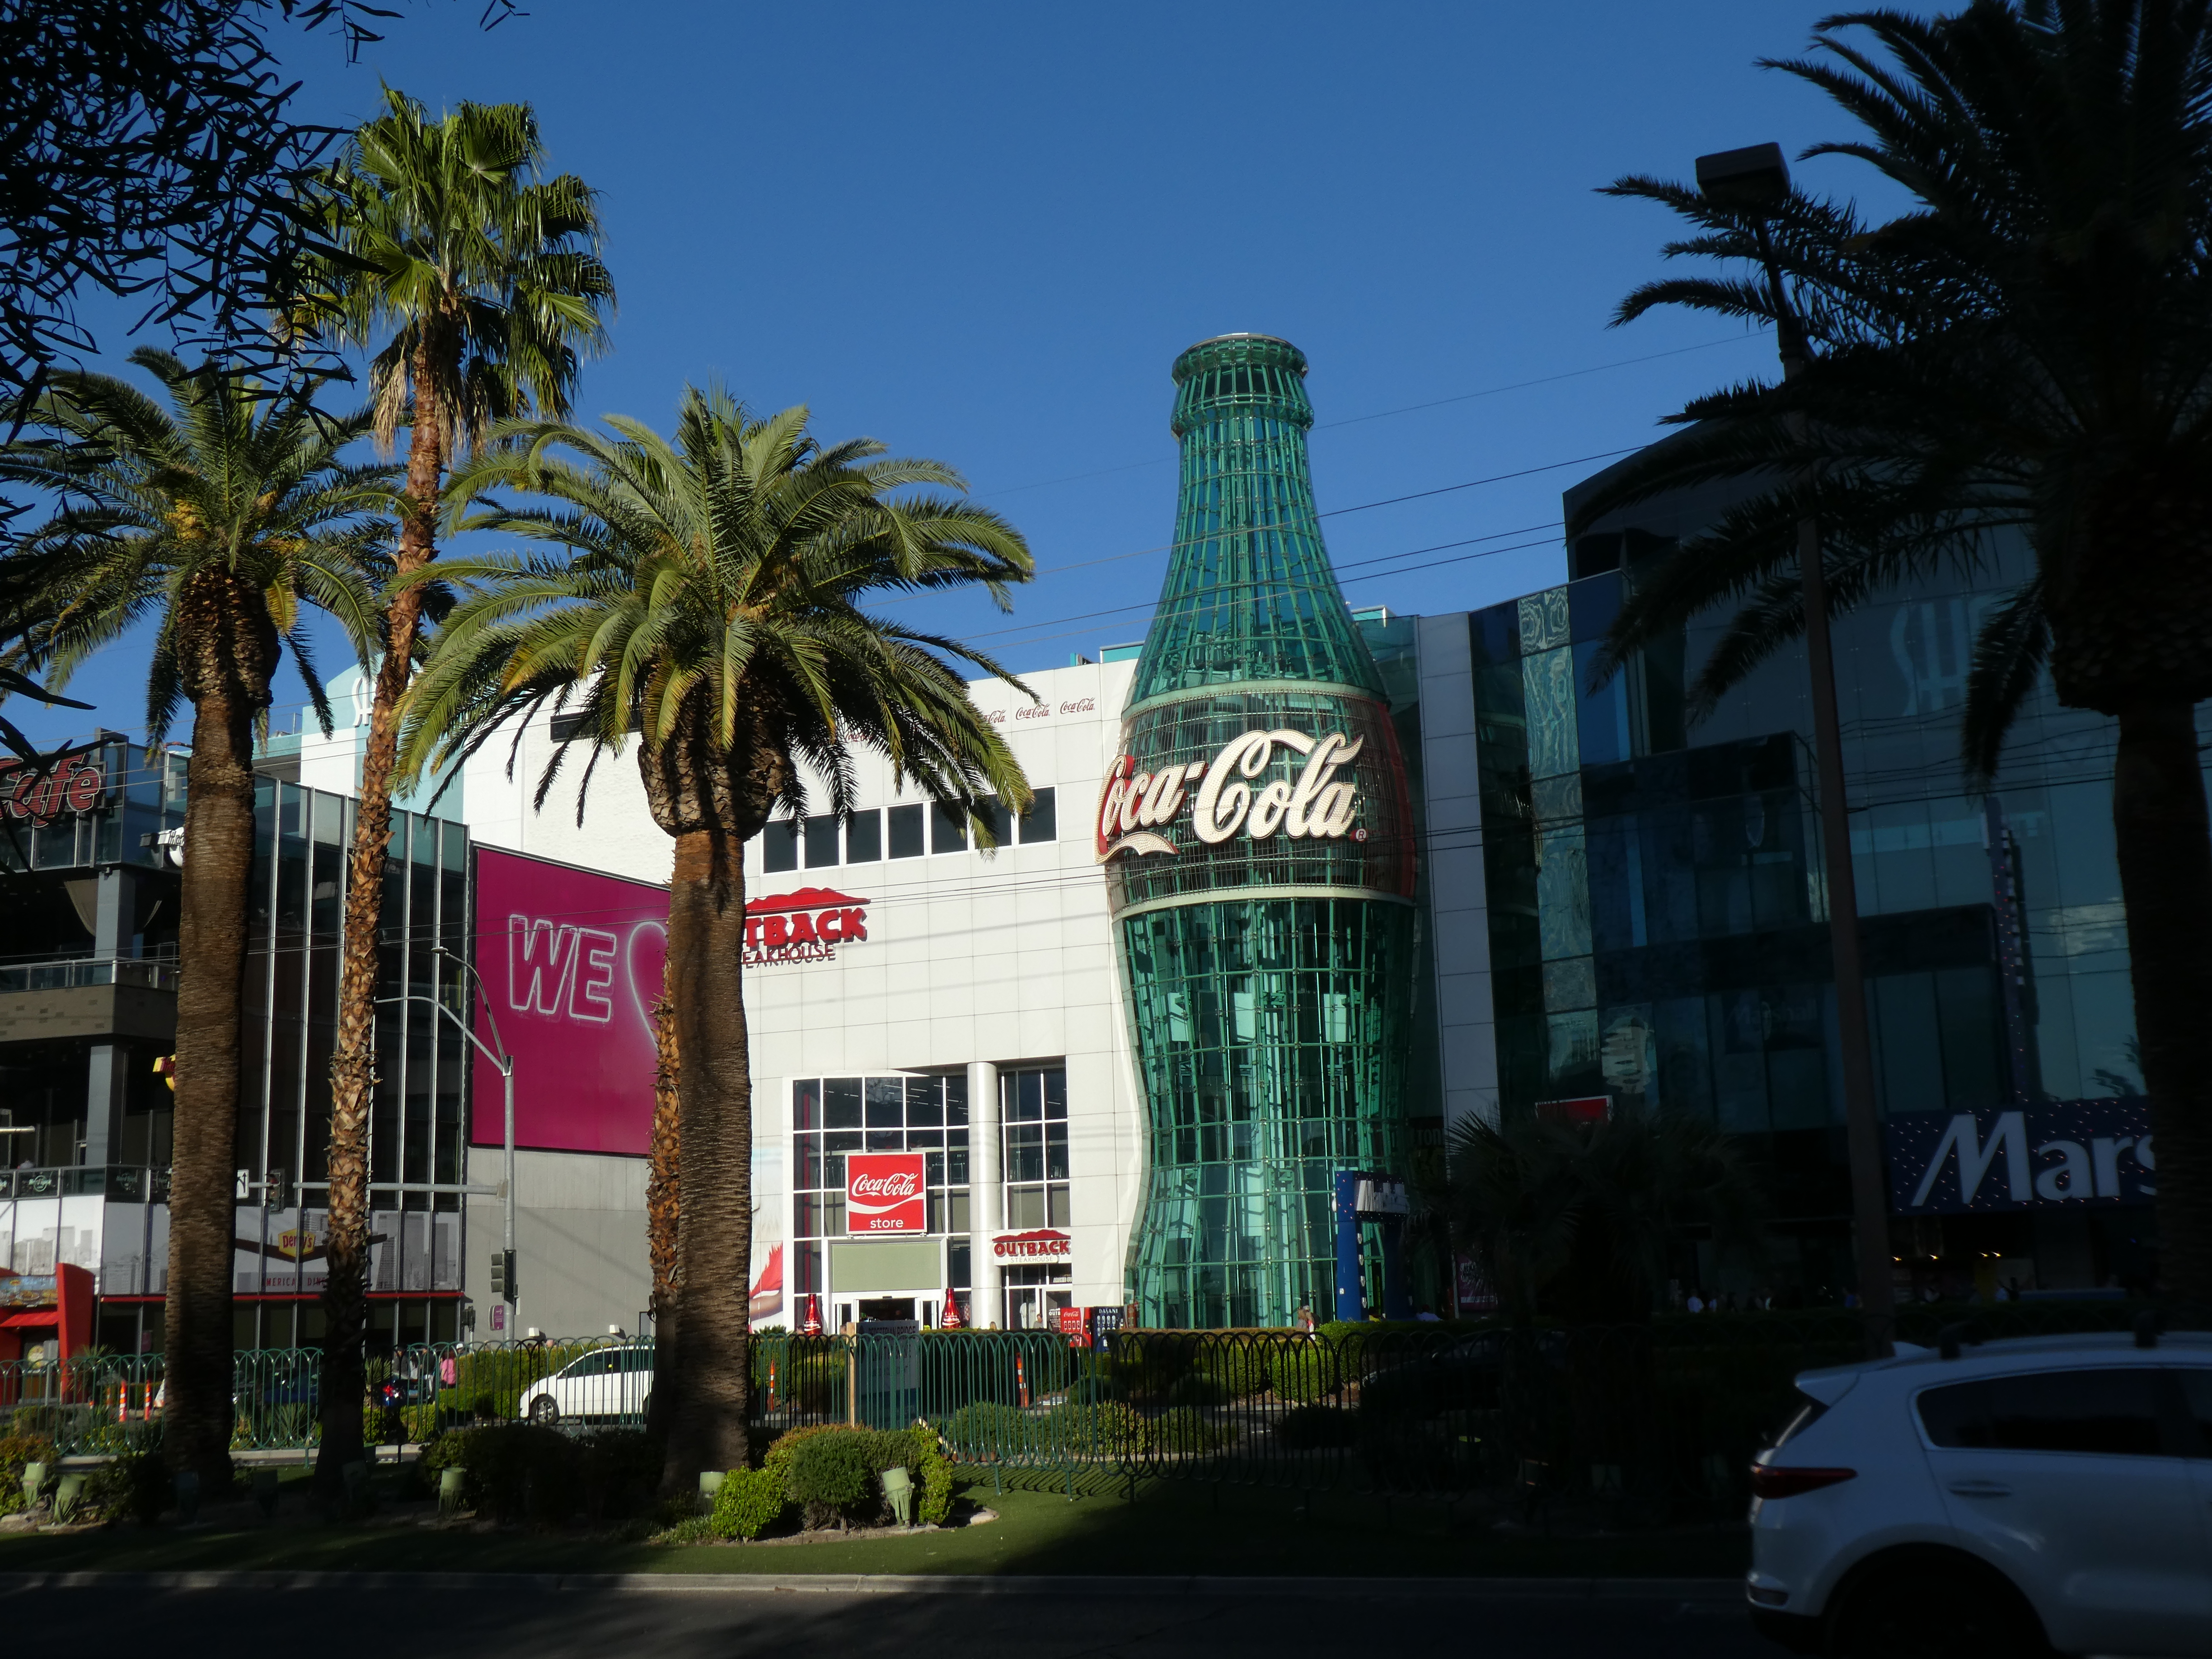
las vegas, tree, palm tree, building, town, architecture, urban area, city, advertising, neighbourhood, arecales, woody plant, metropolitan area, street, plant, mixed use, downtown, vehicle, vacation, car, road, tourism, hotel, facade, billboard, house, plaza, metropolis